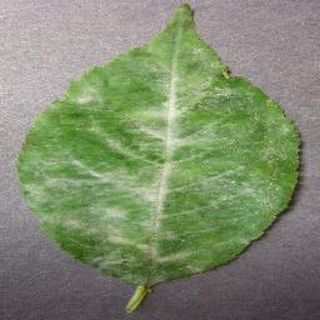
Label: cherry_powdery_mildew